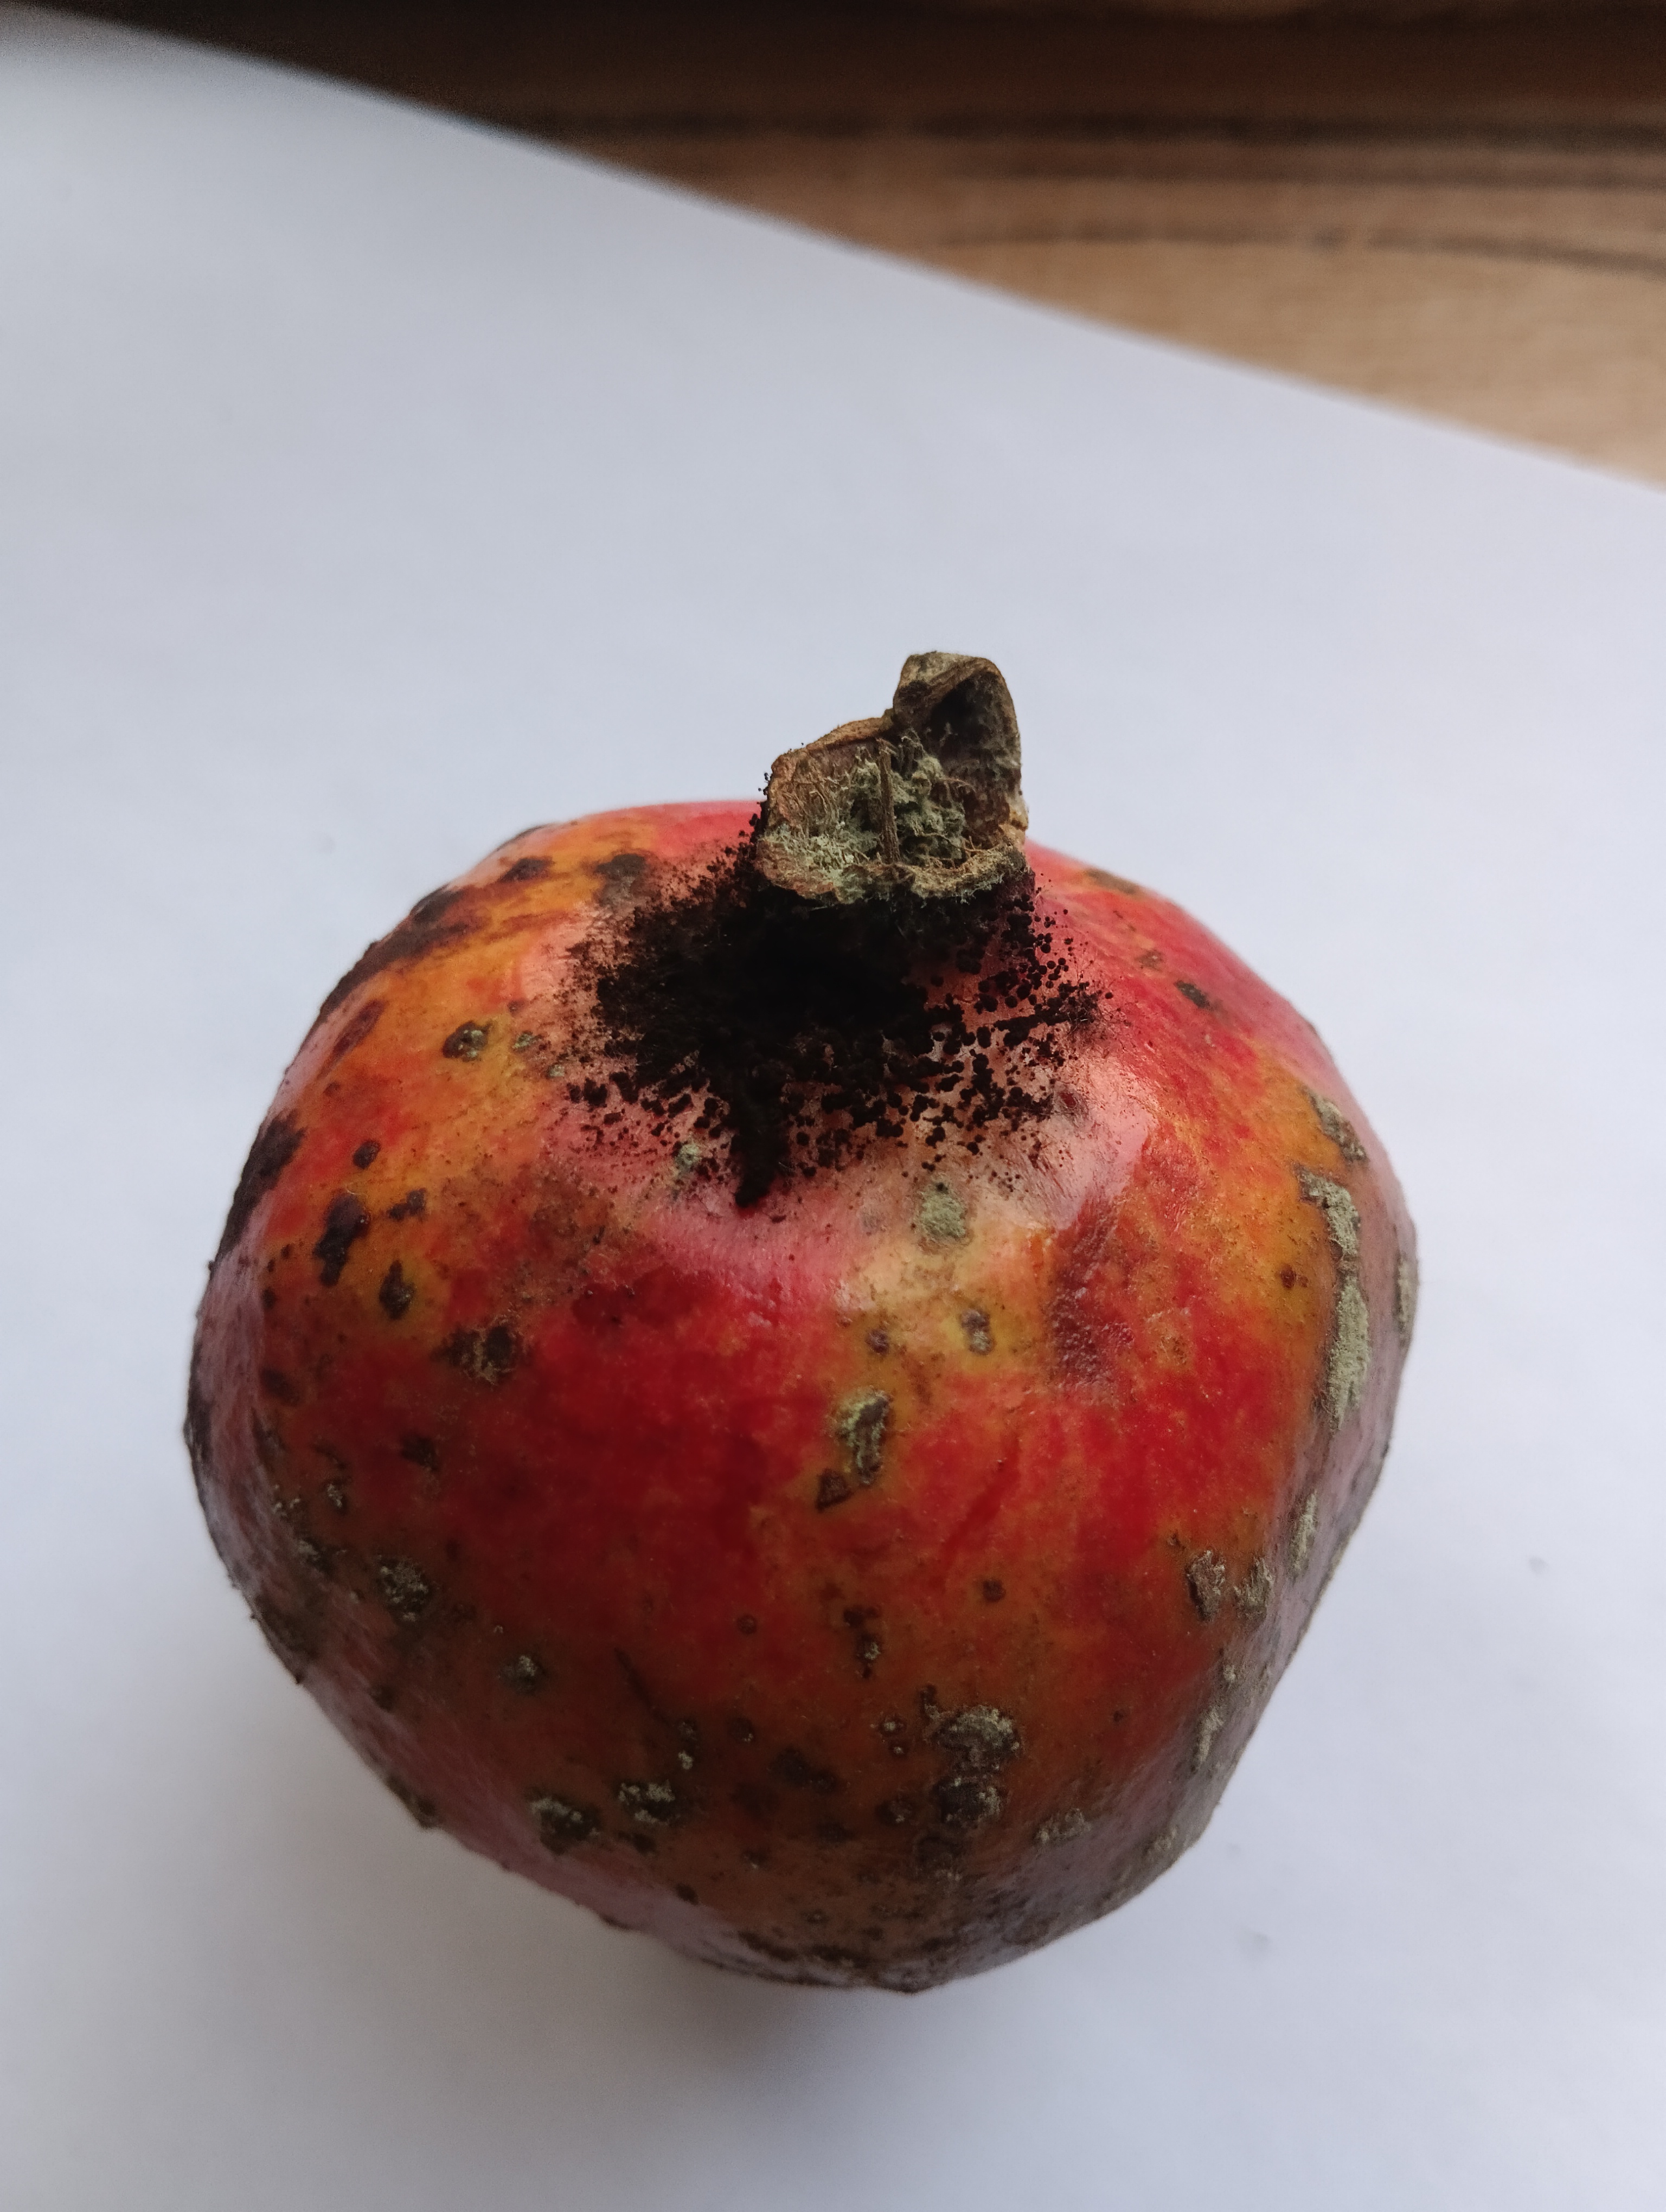
Label: Major Defect